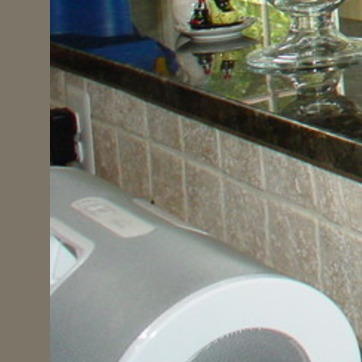
Material: tile